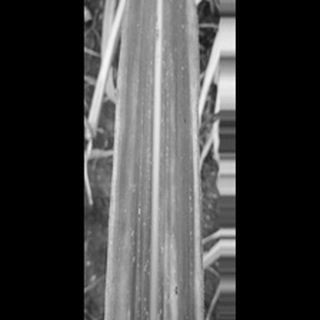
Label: sugarcane_yellow_leaf_disease